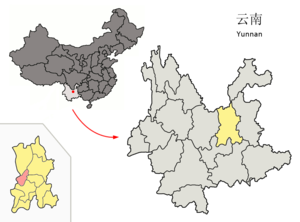
Le xian de Fumin est un district administratif de la province du Yunnan en Chine. Il est placé sous la juridiction de la ville-préfecture de Kunming.